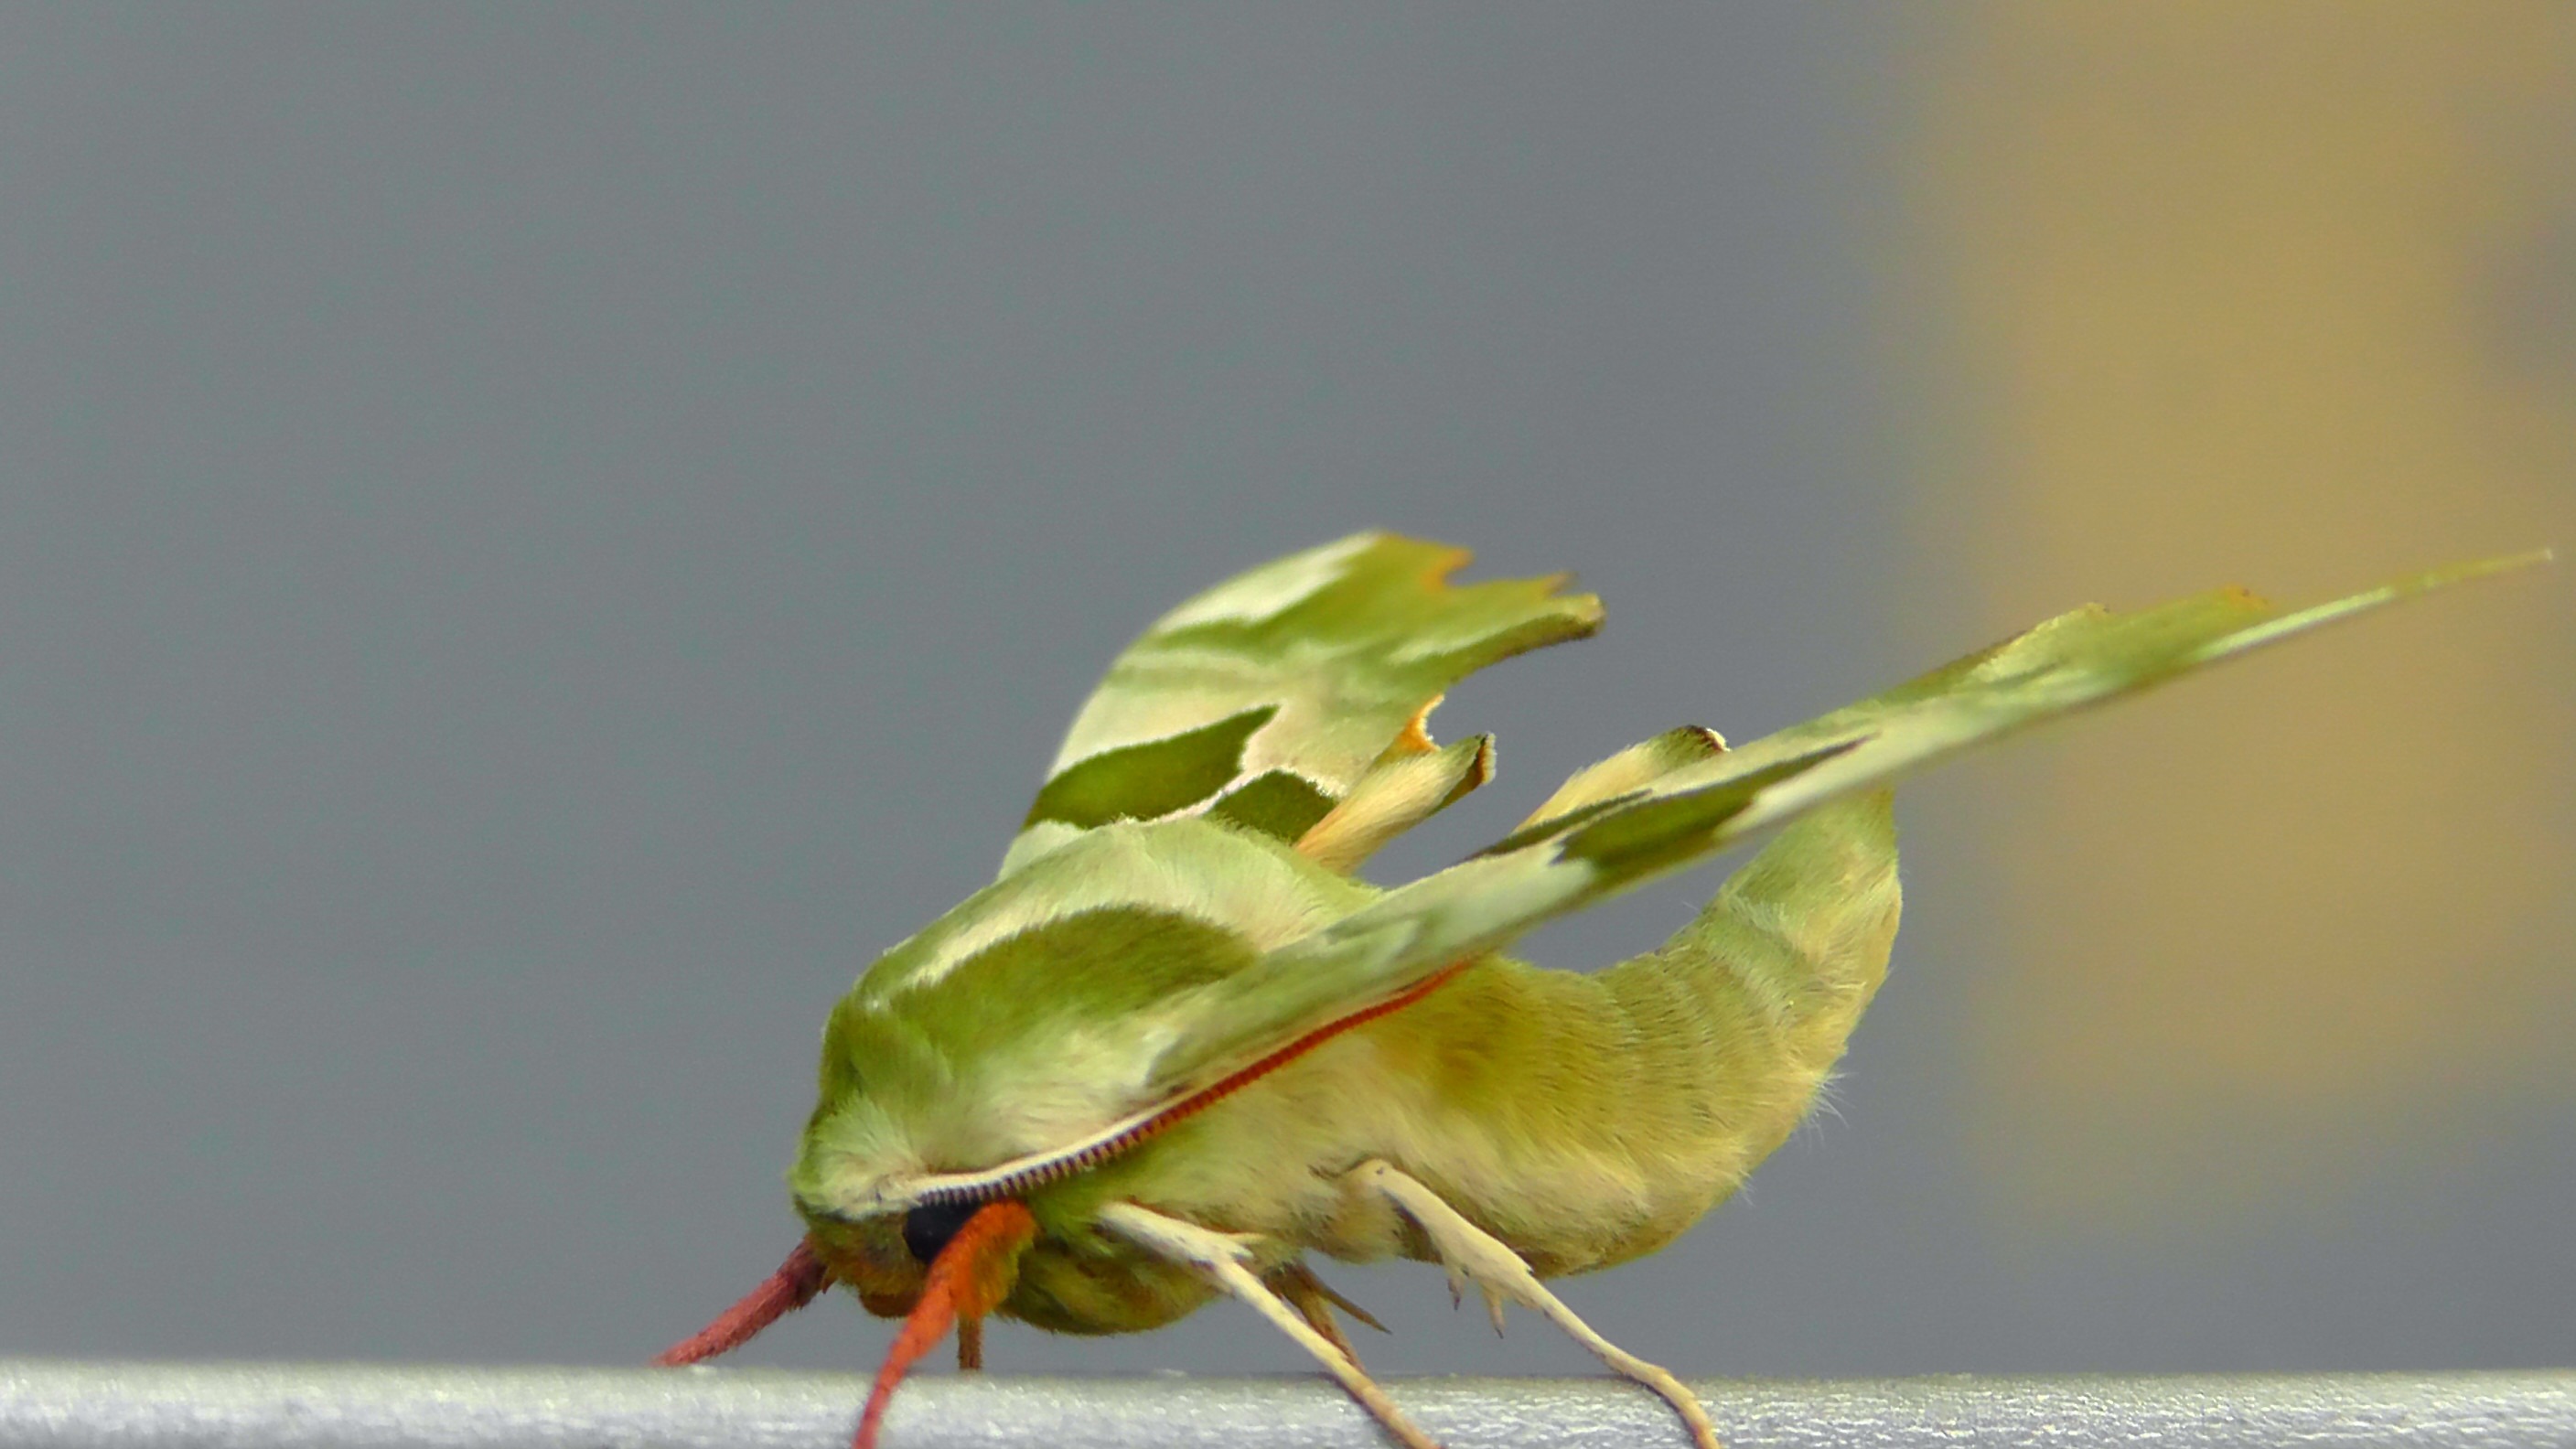
nature, wing, leaf, flower, animal, fly, summer, green, insect, butterfly, close, fauna, invertebrate, close up, animals, mantis, grasshopper, flight insect, macro photography, arthropod, patch butterflies, plant stem, oleander hawkmoth